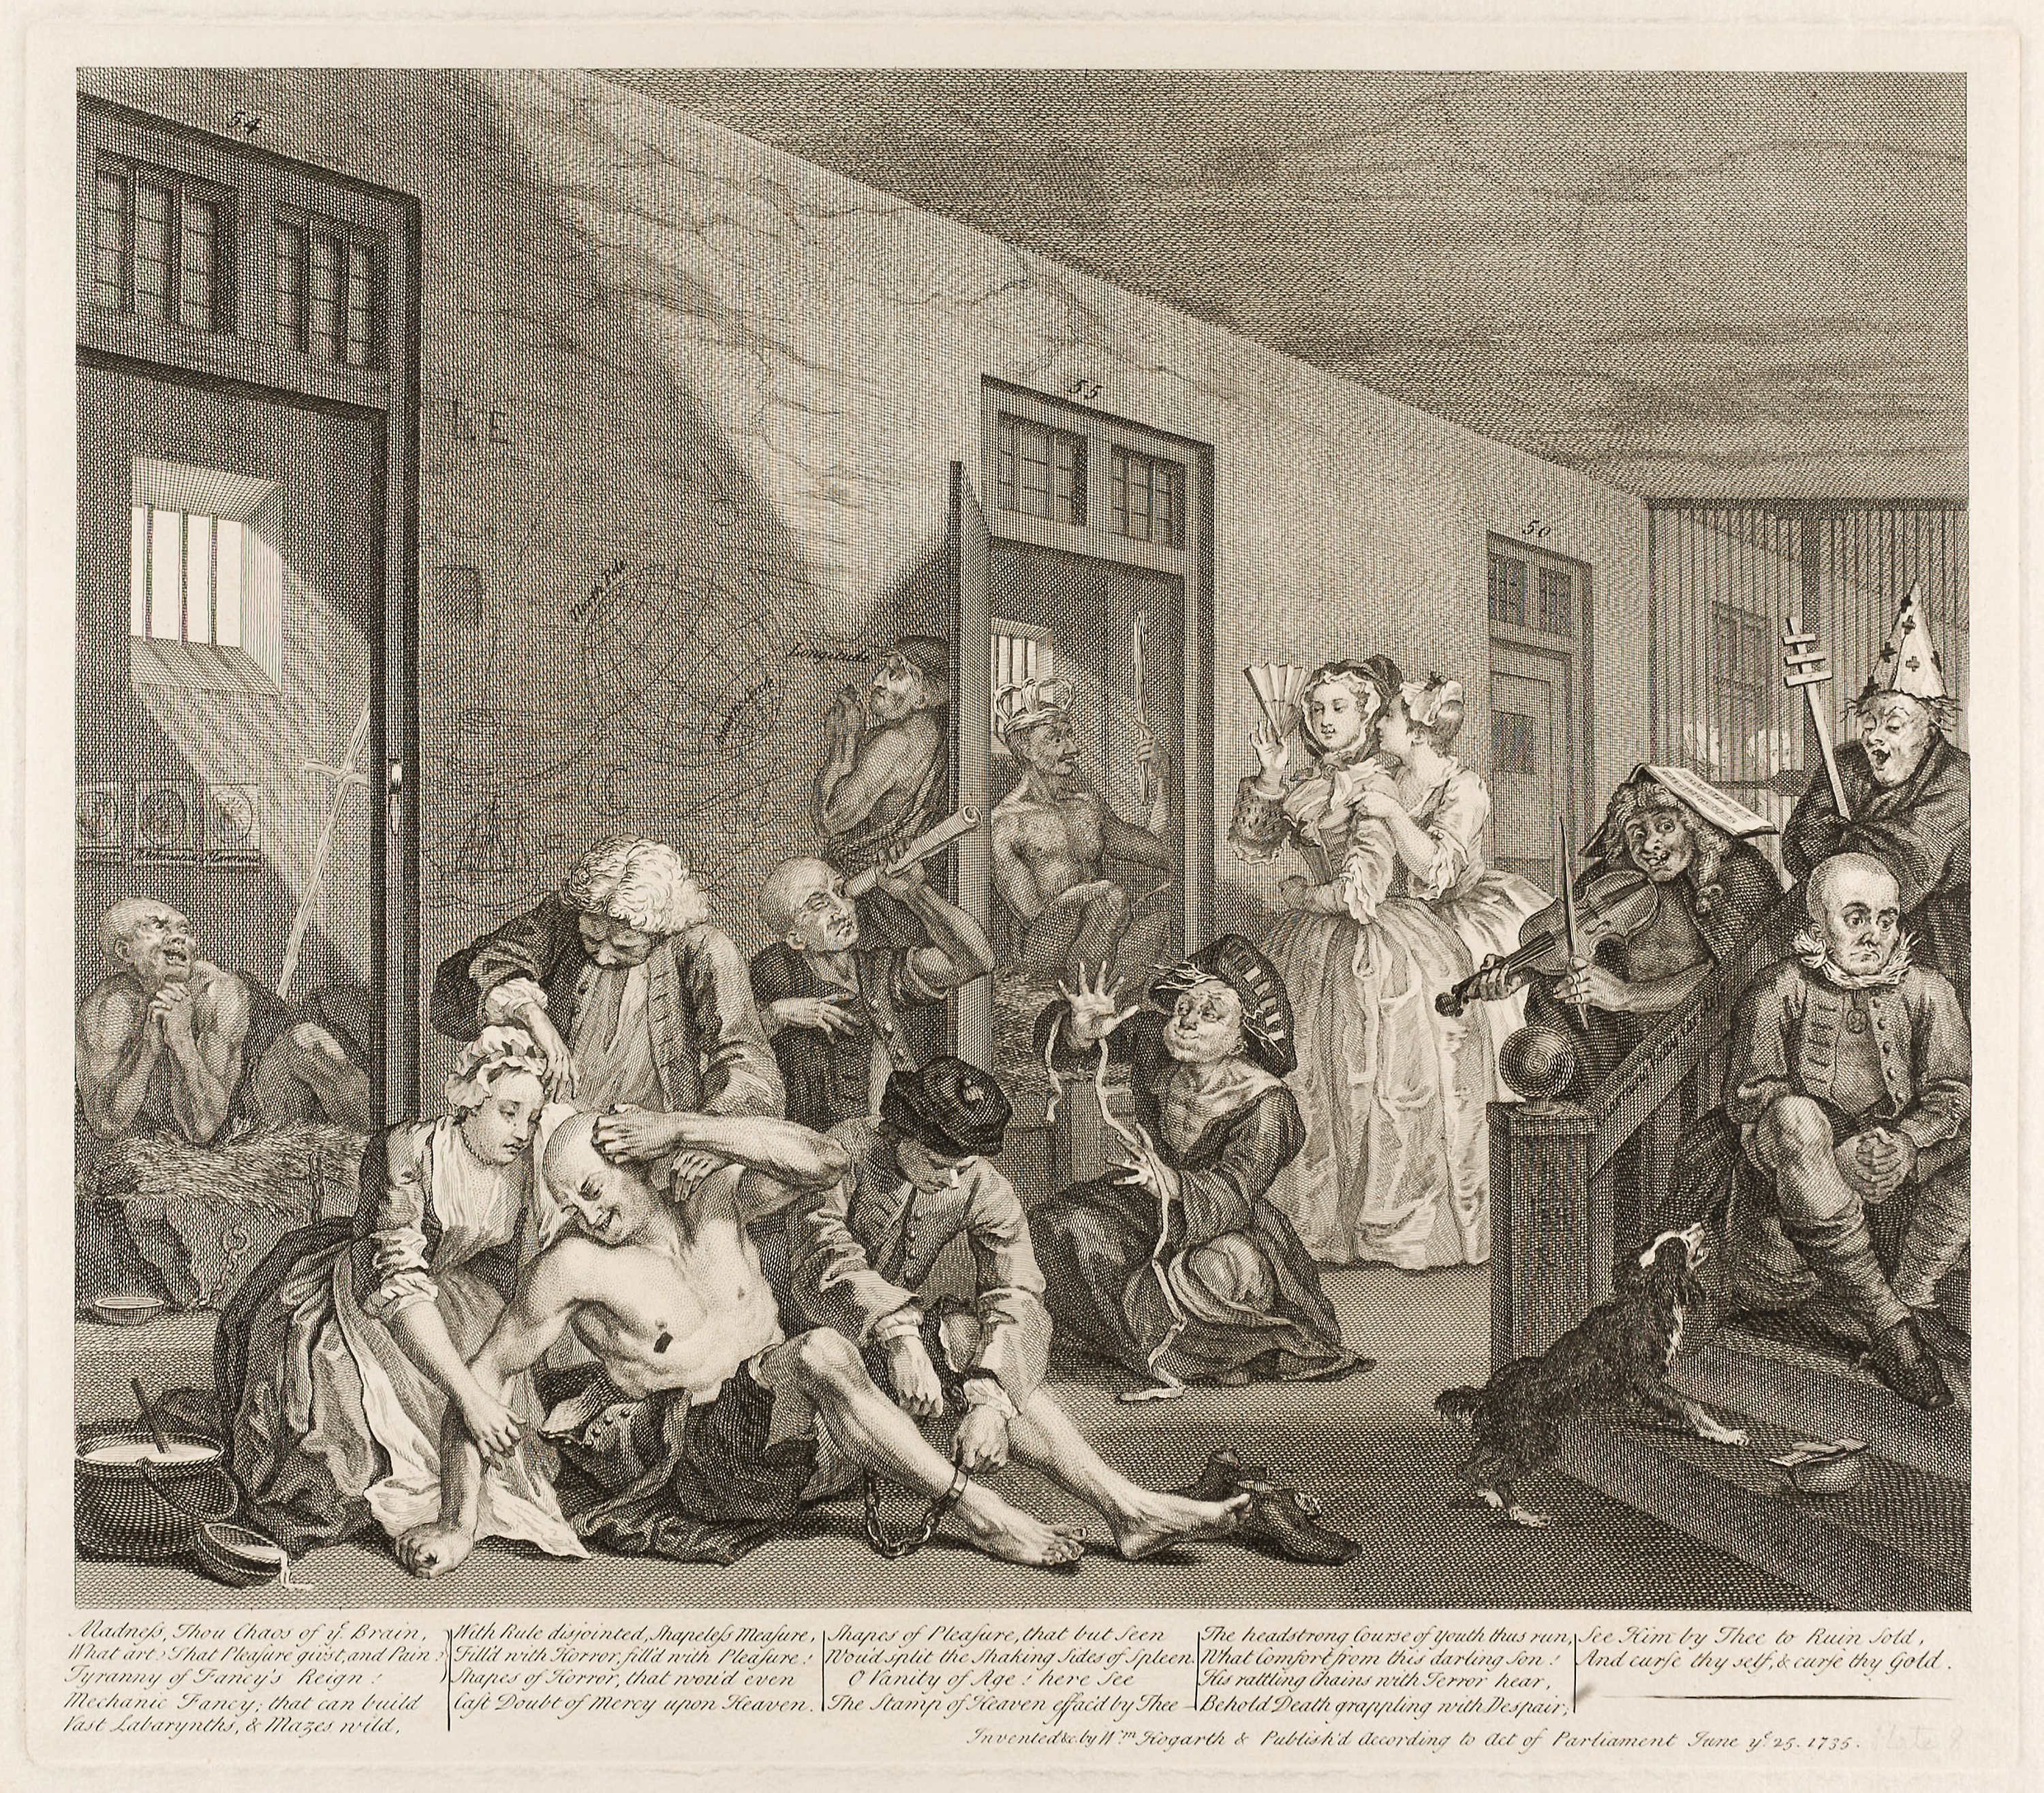
history, art, black and white, artwork, vintage clothing, stock photography, human behavior, illustration